Echizen-Ōno Station

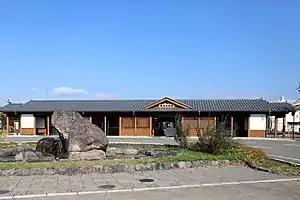
Echizen-Ono Station in November 2017

is a railway station on the Etsumi-Hoku Line in the city of Ōno, Fukui, Japan, operated by West Japan Railway Company (JR West).